Bell 429 GlobalRanger

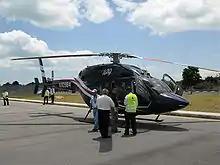
Bell 429 at the Singapore Air Show 2010

Bell had flown most of the critical MAPL technology components, using a 427 testbed aircraft, by February 2006. The first completed 429 flew on February 27, 2007. Certification was originally planned for late 2007, but program schedule delays, primarily caused by parts and material shortages common to all aviation manufacturers in that time period, caused the manufacturer to stretch the development timetable. In October 2007, the external configuration was set. In February 2008, Bell had three 429s in flight testing that had completed 600 flight hours. Its high-altitude testing was conducted in Colorado and its high-temperature testing in Arizona.